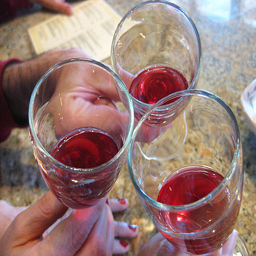
Three people hold their glasses with liquid together.
a close up of three glasses of wine near eachother
There are people holding wine glasses in their hands
three people giving cheers with three wine glasses.
Three wine glasses partially filled with red wine